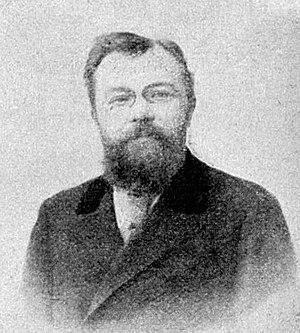
André Michelin en 1898 - L'Almanach des Sports 1899 sous la direction de Maurice Leudet , librairie Paul Ollendorff, p.130
Michelin est un fabricant de pneumatiques français dont le siège social est à Clermont-Ferrand, en France. Ses produits sont destinés à tous types de véhicules : automobiles, camions, deux roues, avions, engins de génie civil et agricoles. C'est une entreprise multinationale cotée au CAC 40 qui est implantée industriellement dans 17 pays et emploie 111 700 personnes.